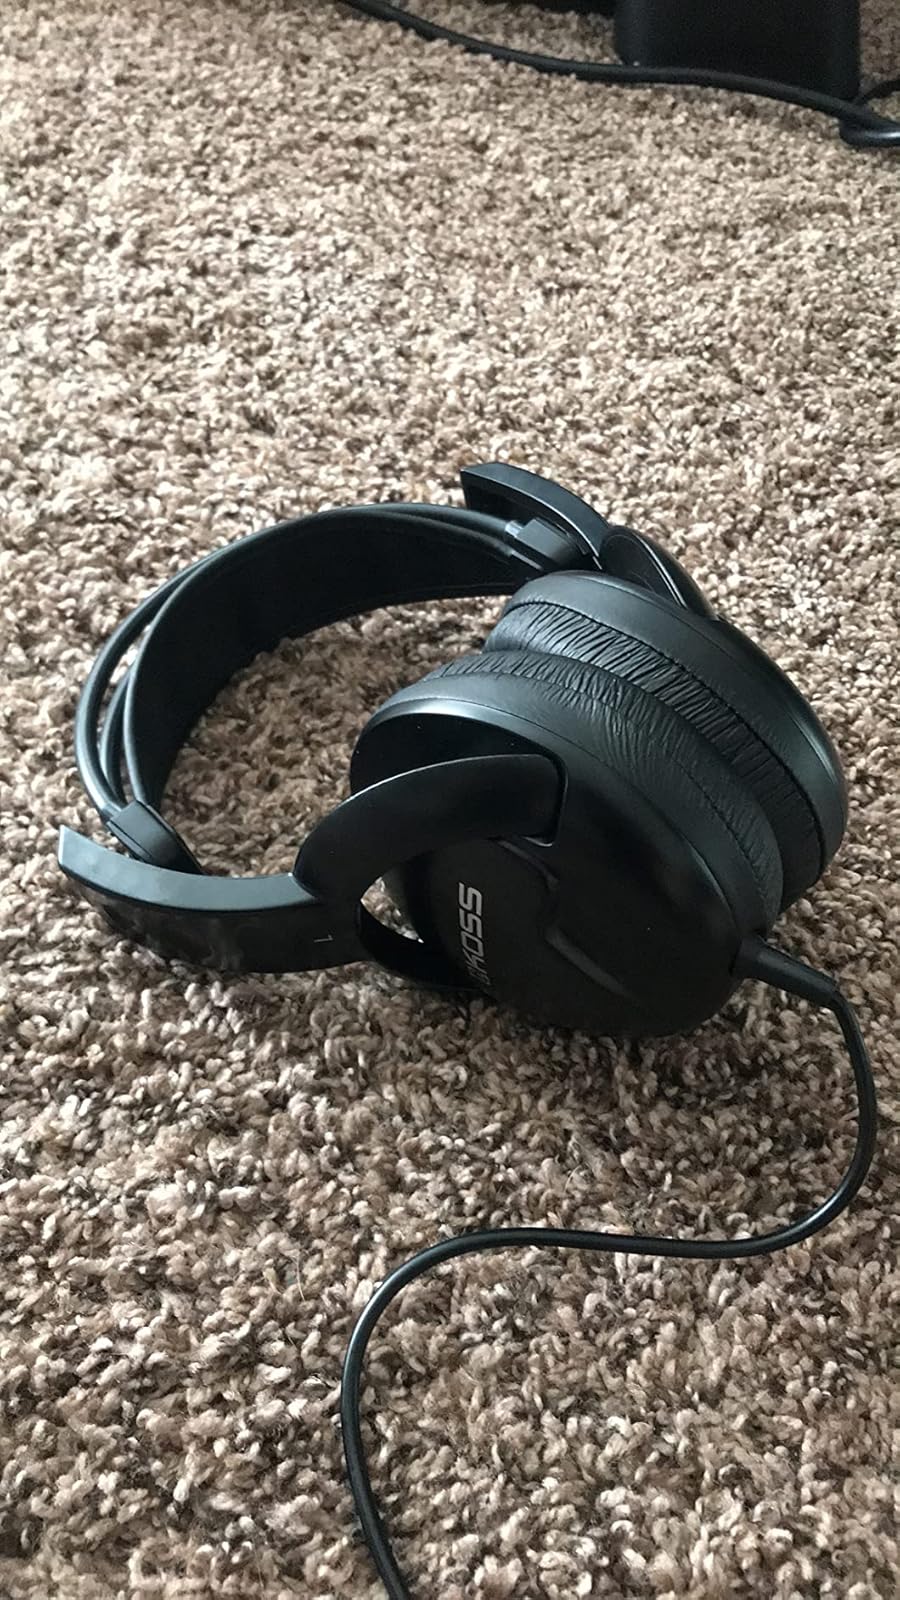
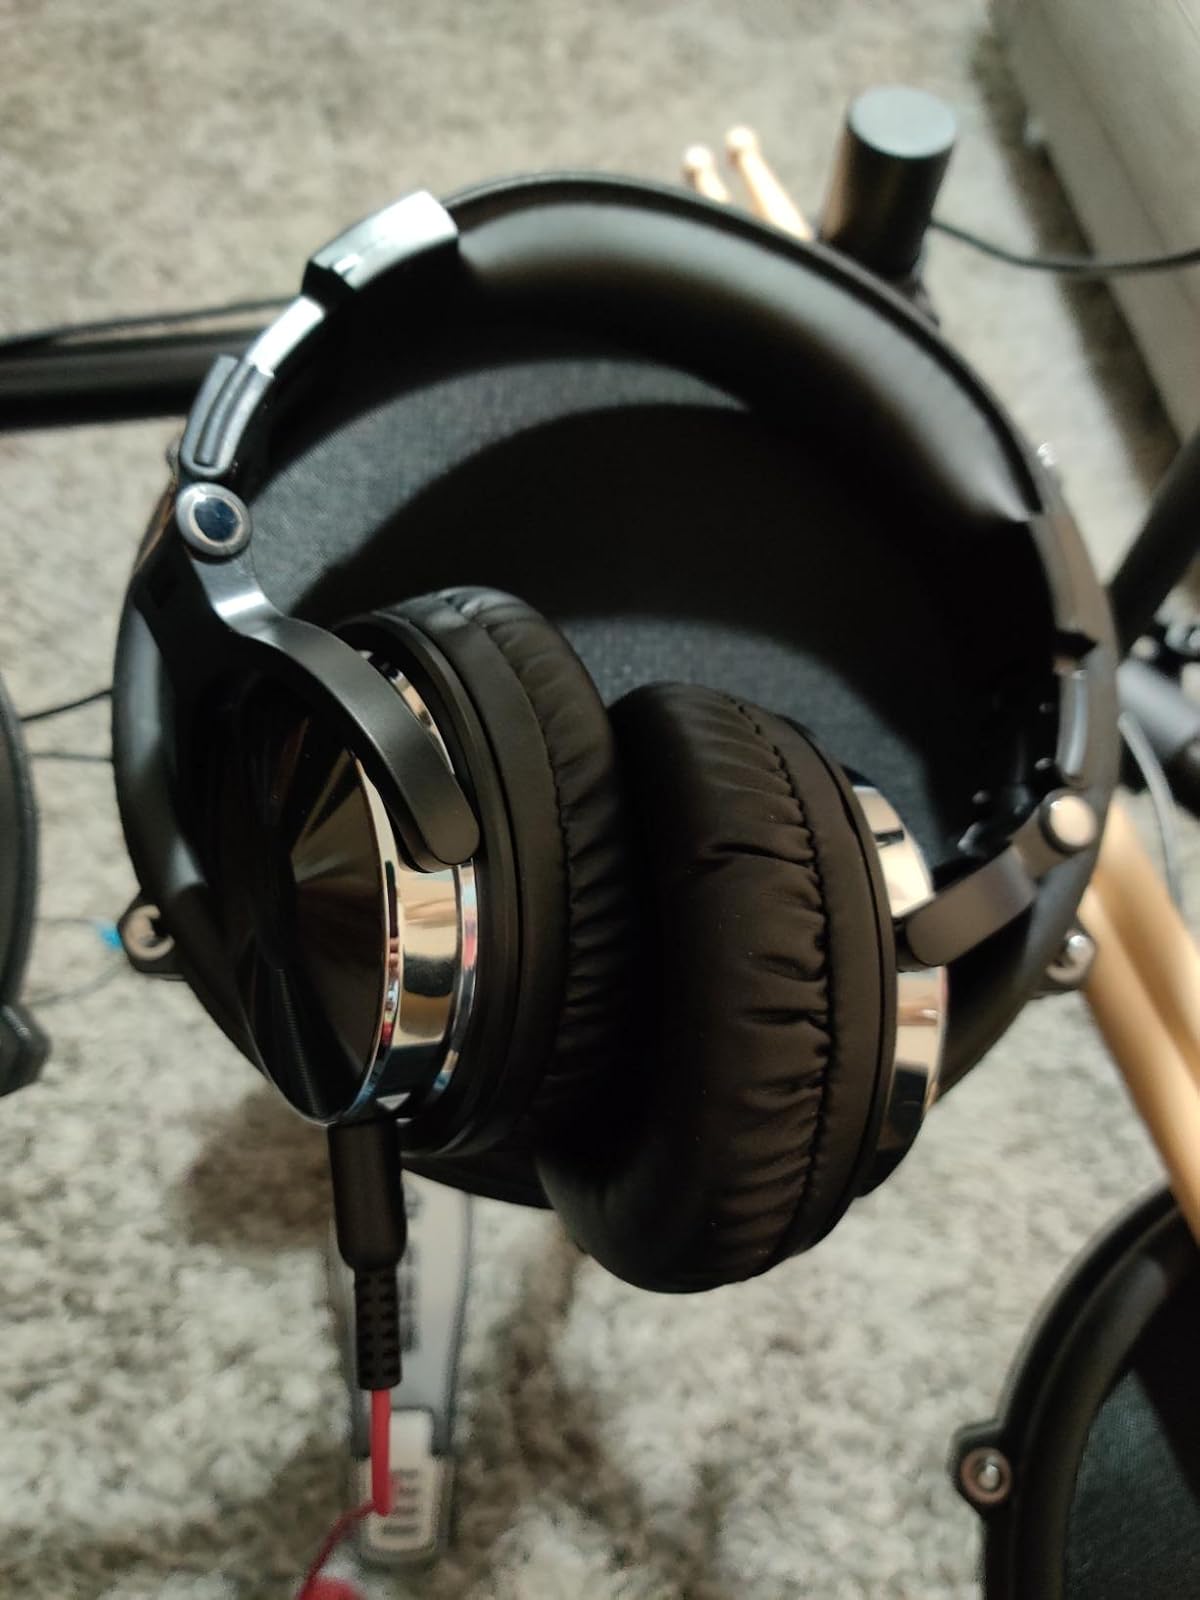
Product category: headphones
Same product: no